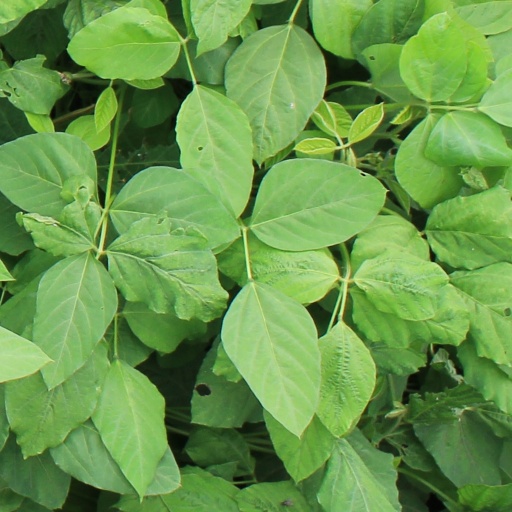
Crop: soybean